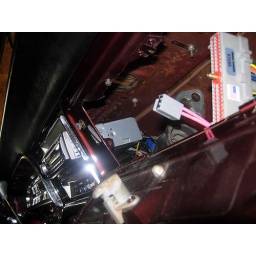
computer goes in glove box